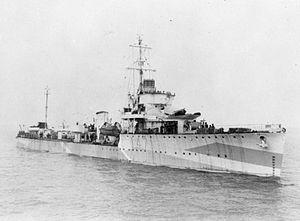
La classe V et W est un amalgame de six classes différentes construites pour la Royal Navy dans le cadre du programme d’urgence de la guerre pendant la Première Guerre mondiale. Commandées à 107 exemplaires, seulement 67 seront mis en service, la capitulation allemande entraînant l’annulation de la construction de quarante unités.